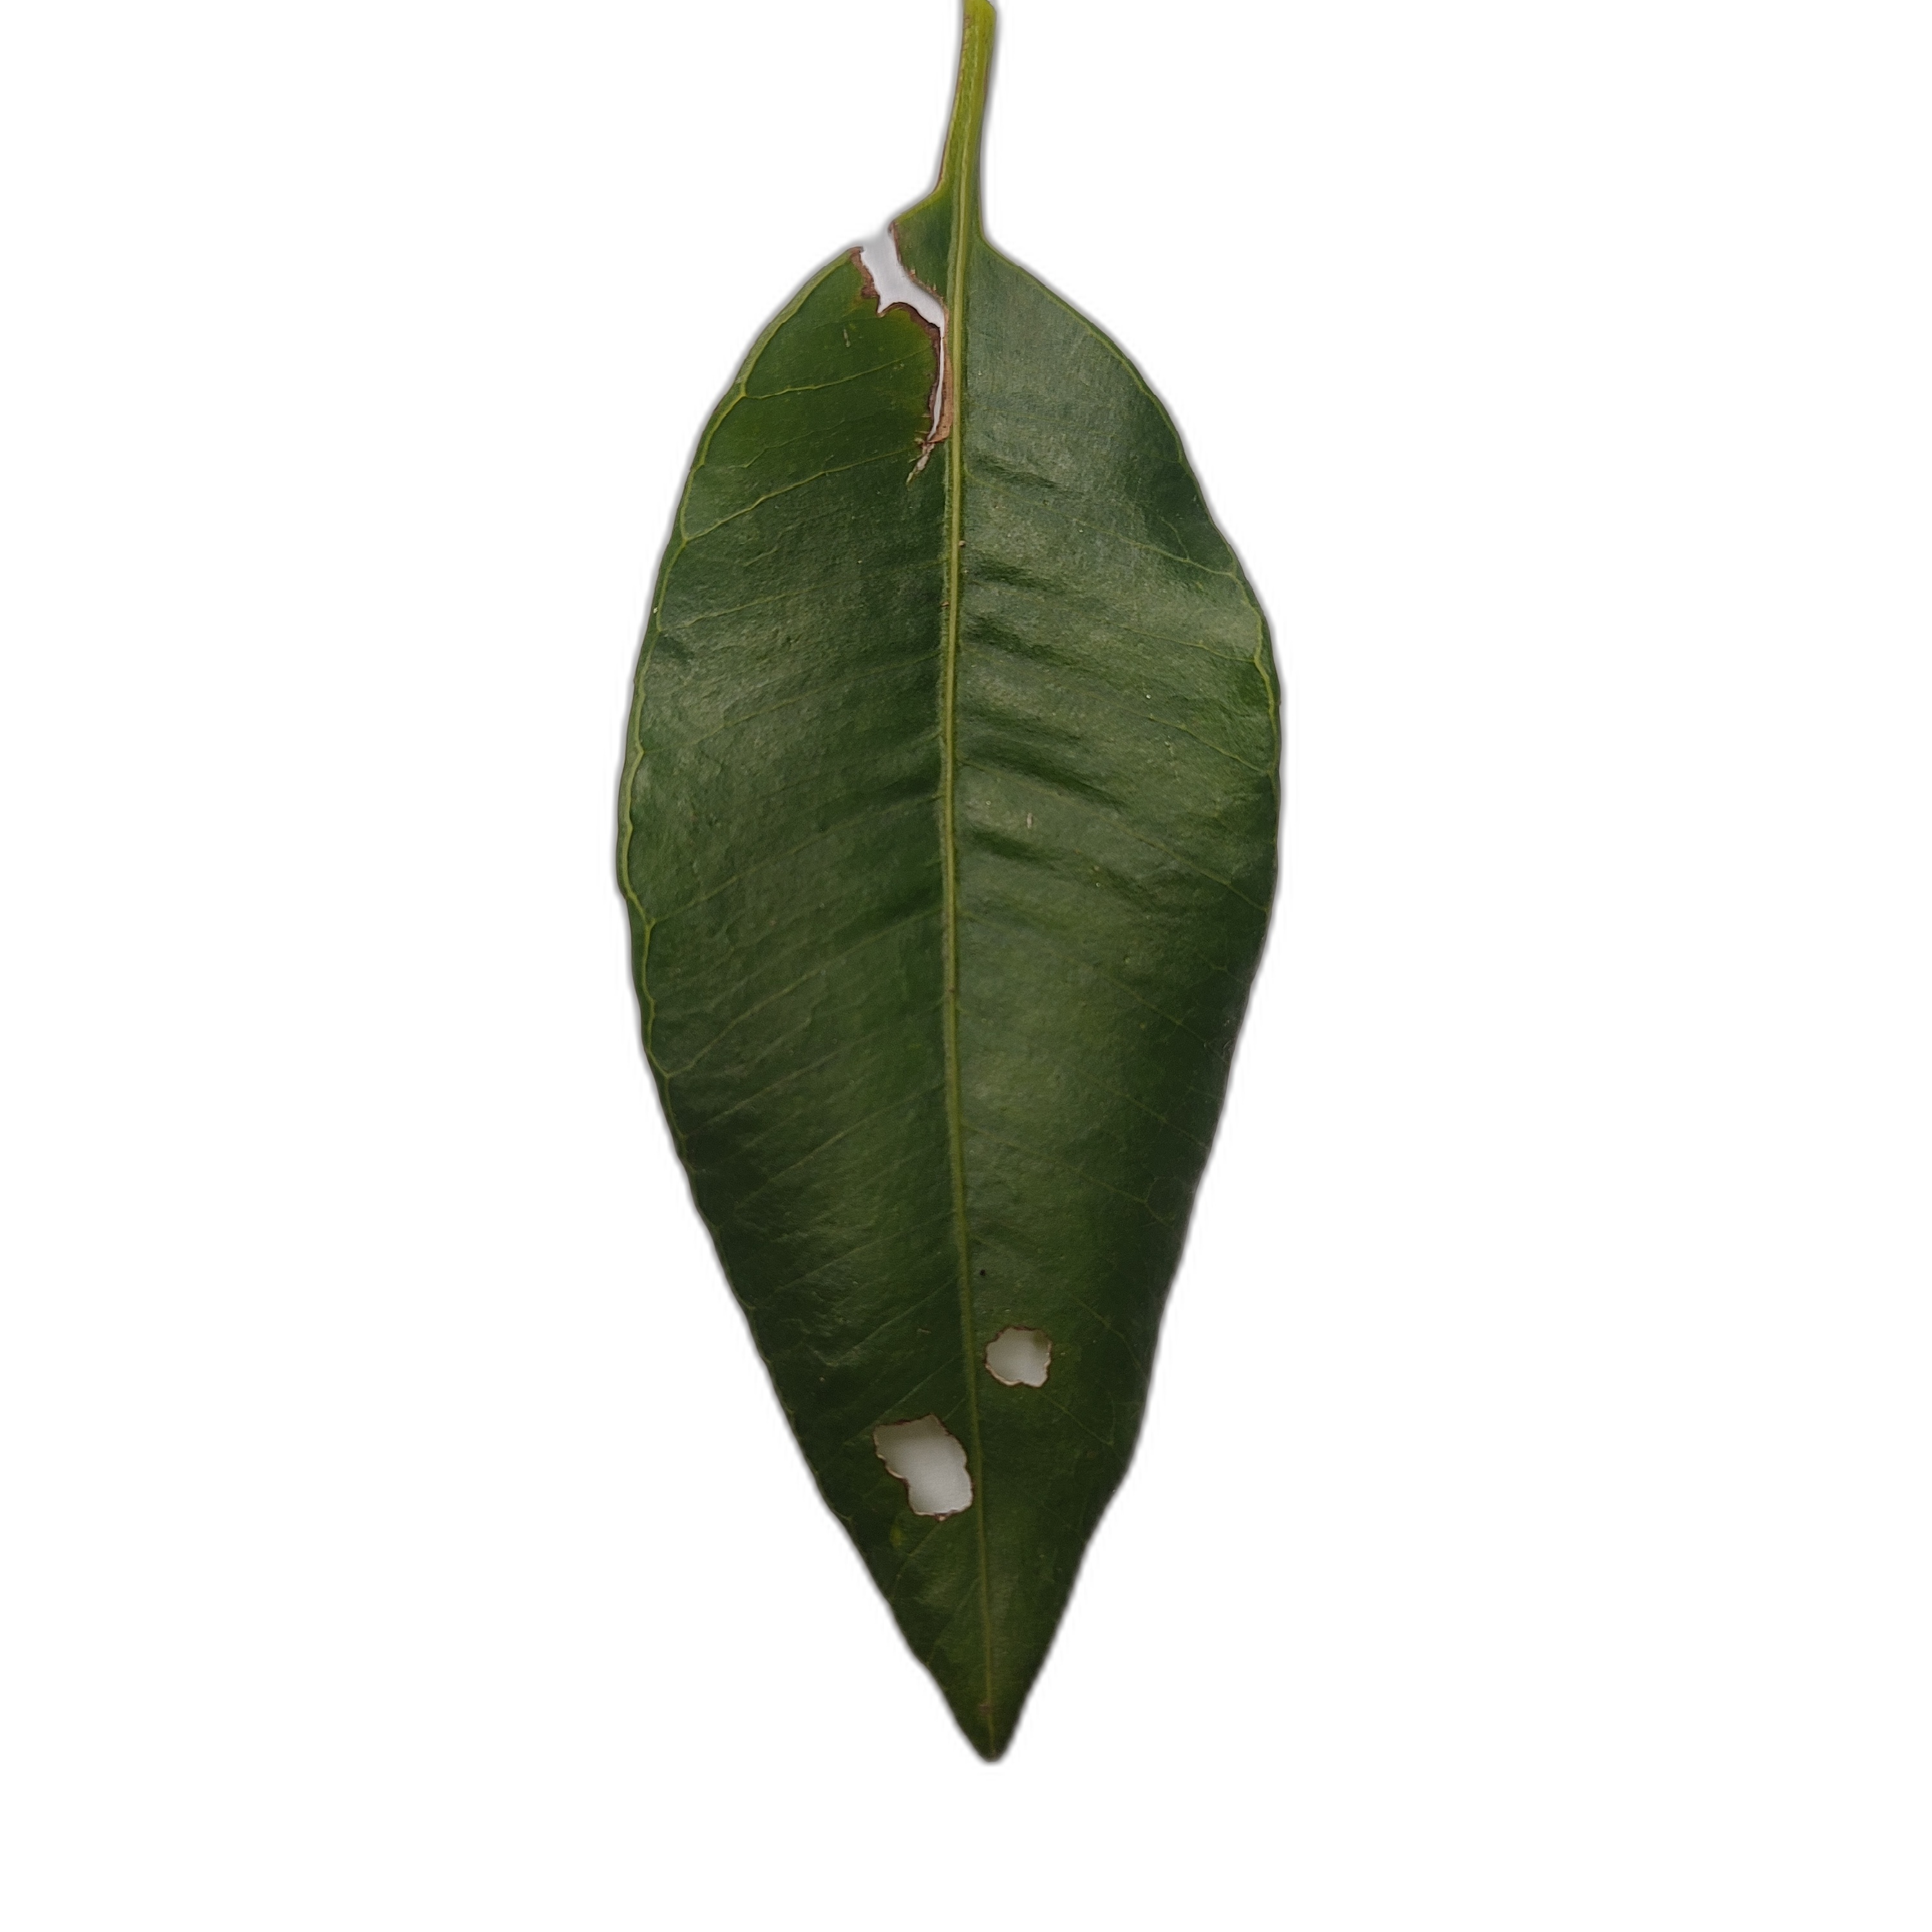
Label: not_healthy